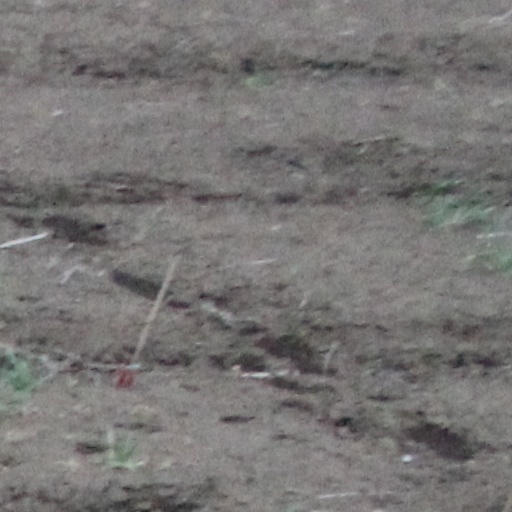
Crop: wheat